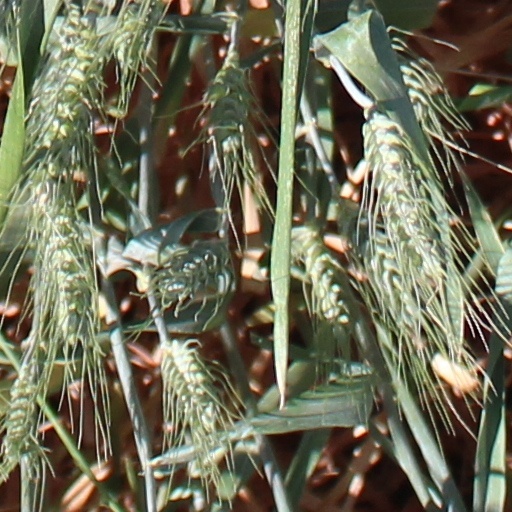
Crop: wheat